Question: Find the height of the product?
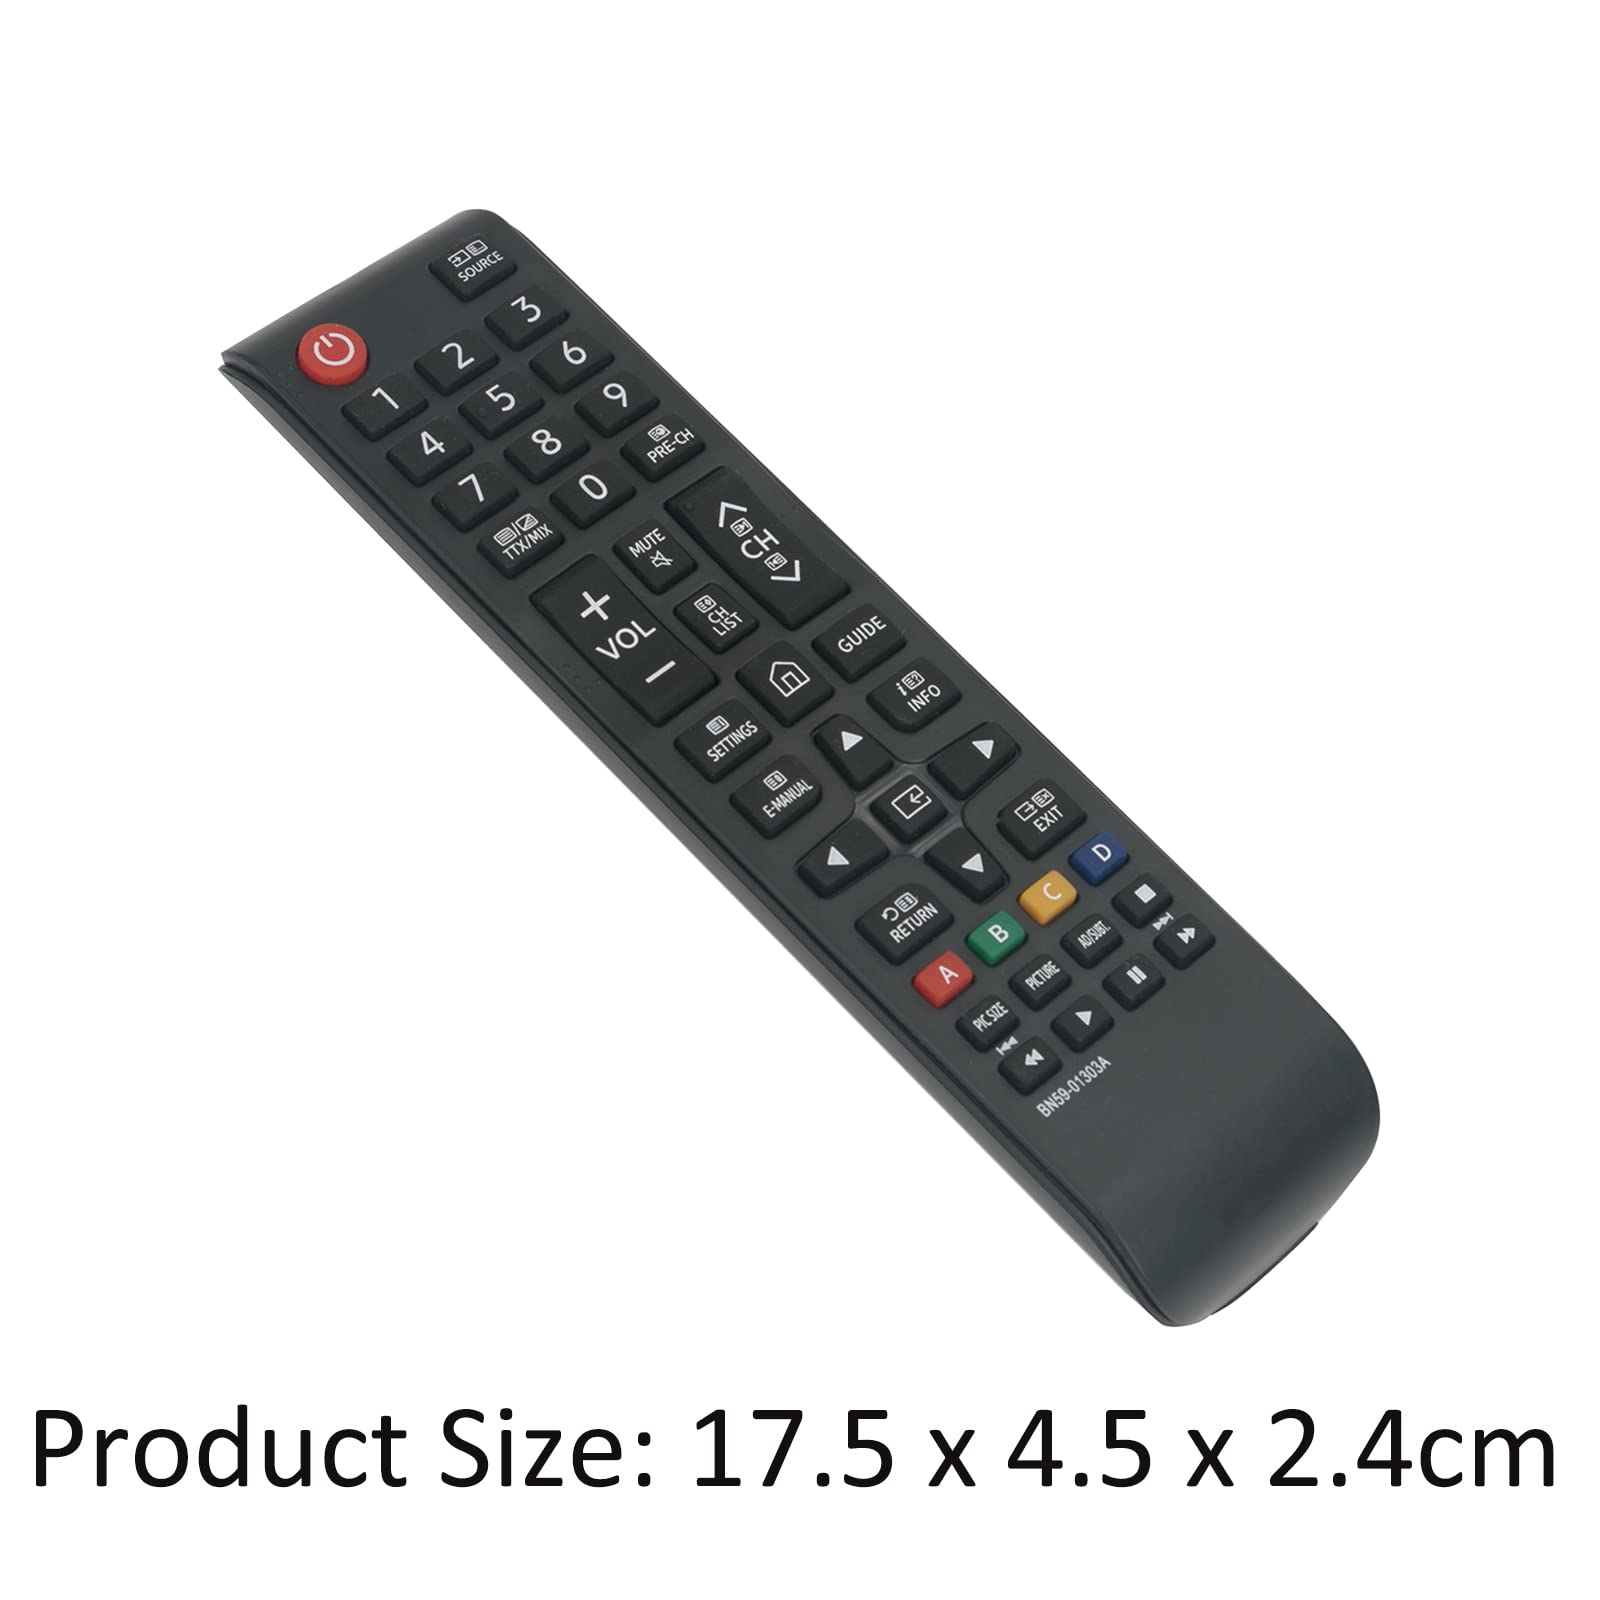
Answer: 2.4 centimetre